Citroën Acadiane

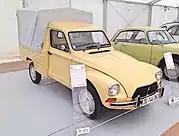
Geri pickup

The Citroën Geri, a pickup variant of the Acadiane, was produced by Cimos in Yugoslavia from 1981 to 1985.